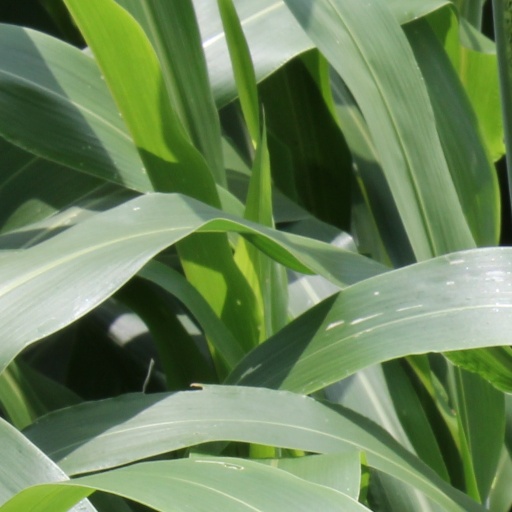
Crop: sorghum